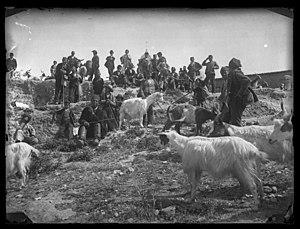
Groupe de paysans italiens avec des chèvres dans un terrain raviné, vus en contre-plongée, un clocher en arrière plan, en Sicile, à Taormine?, vers 1893 ou 1895. Technique
Gabrielle Hébert, née Gabrielle d'Uckermann, est une photographe française d'origine allemande.